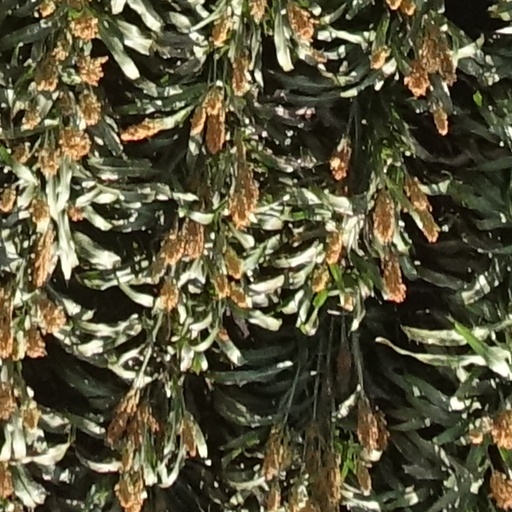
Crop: sorghum